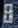
Number: 8